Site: brandenburg
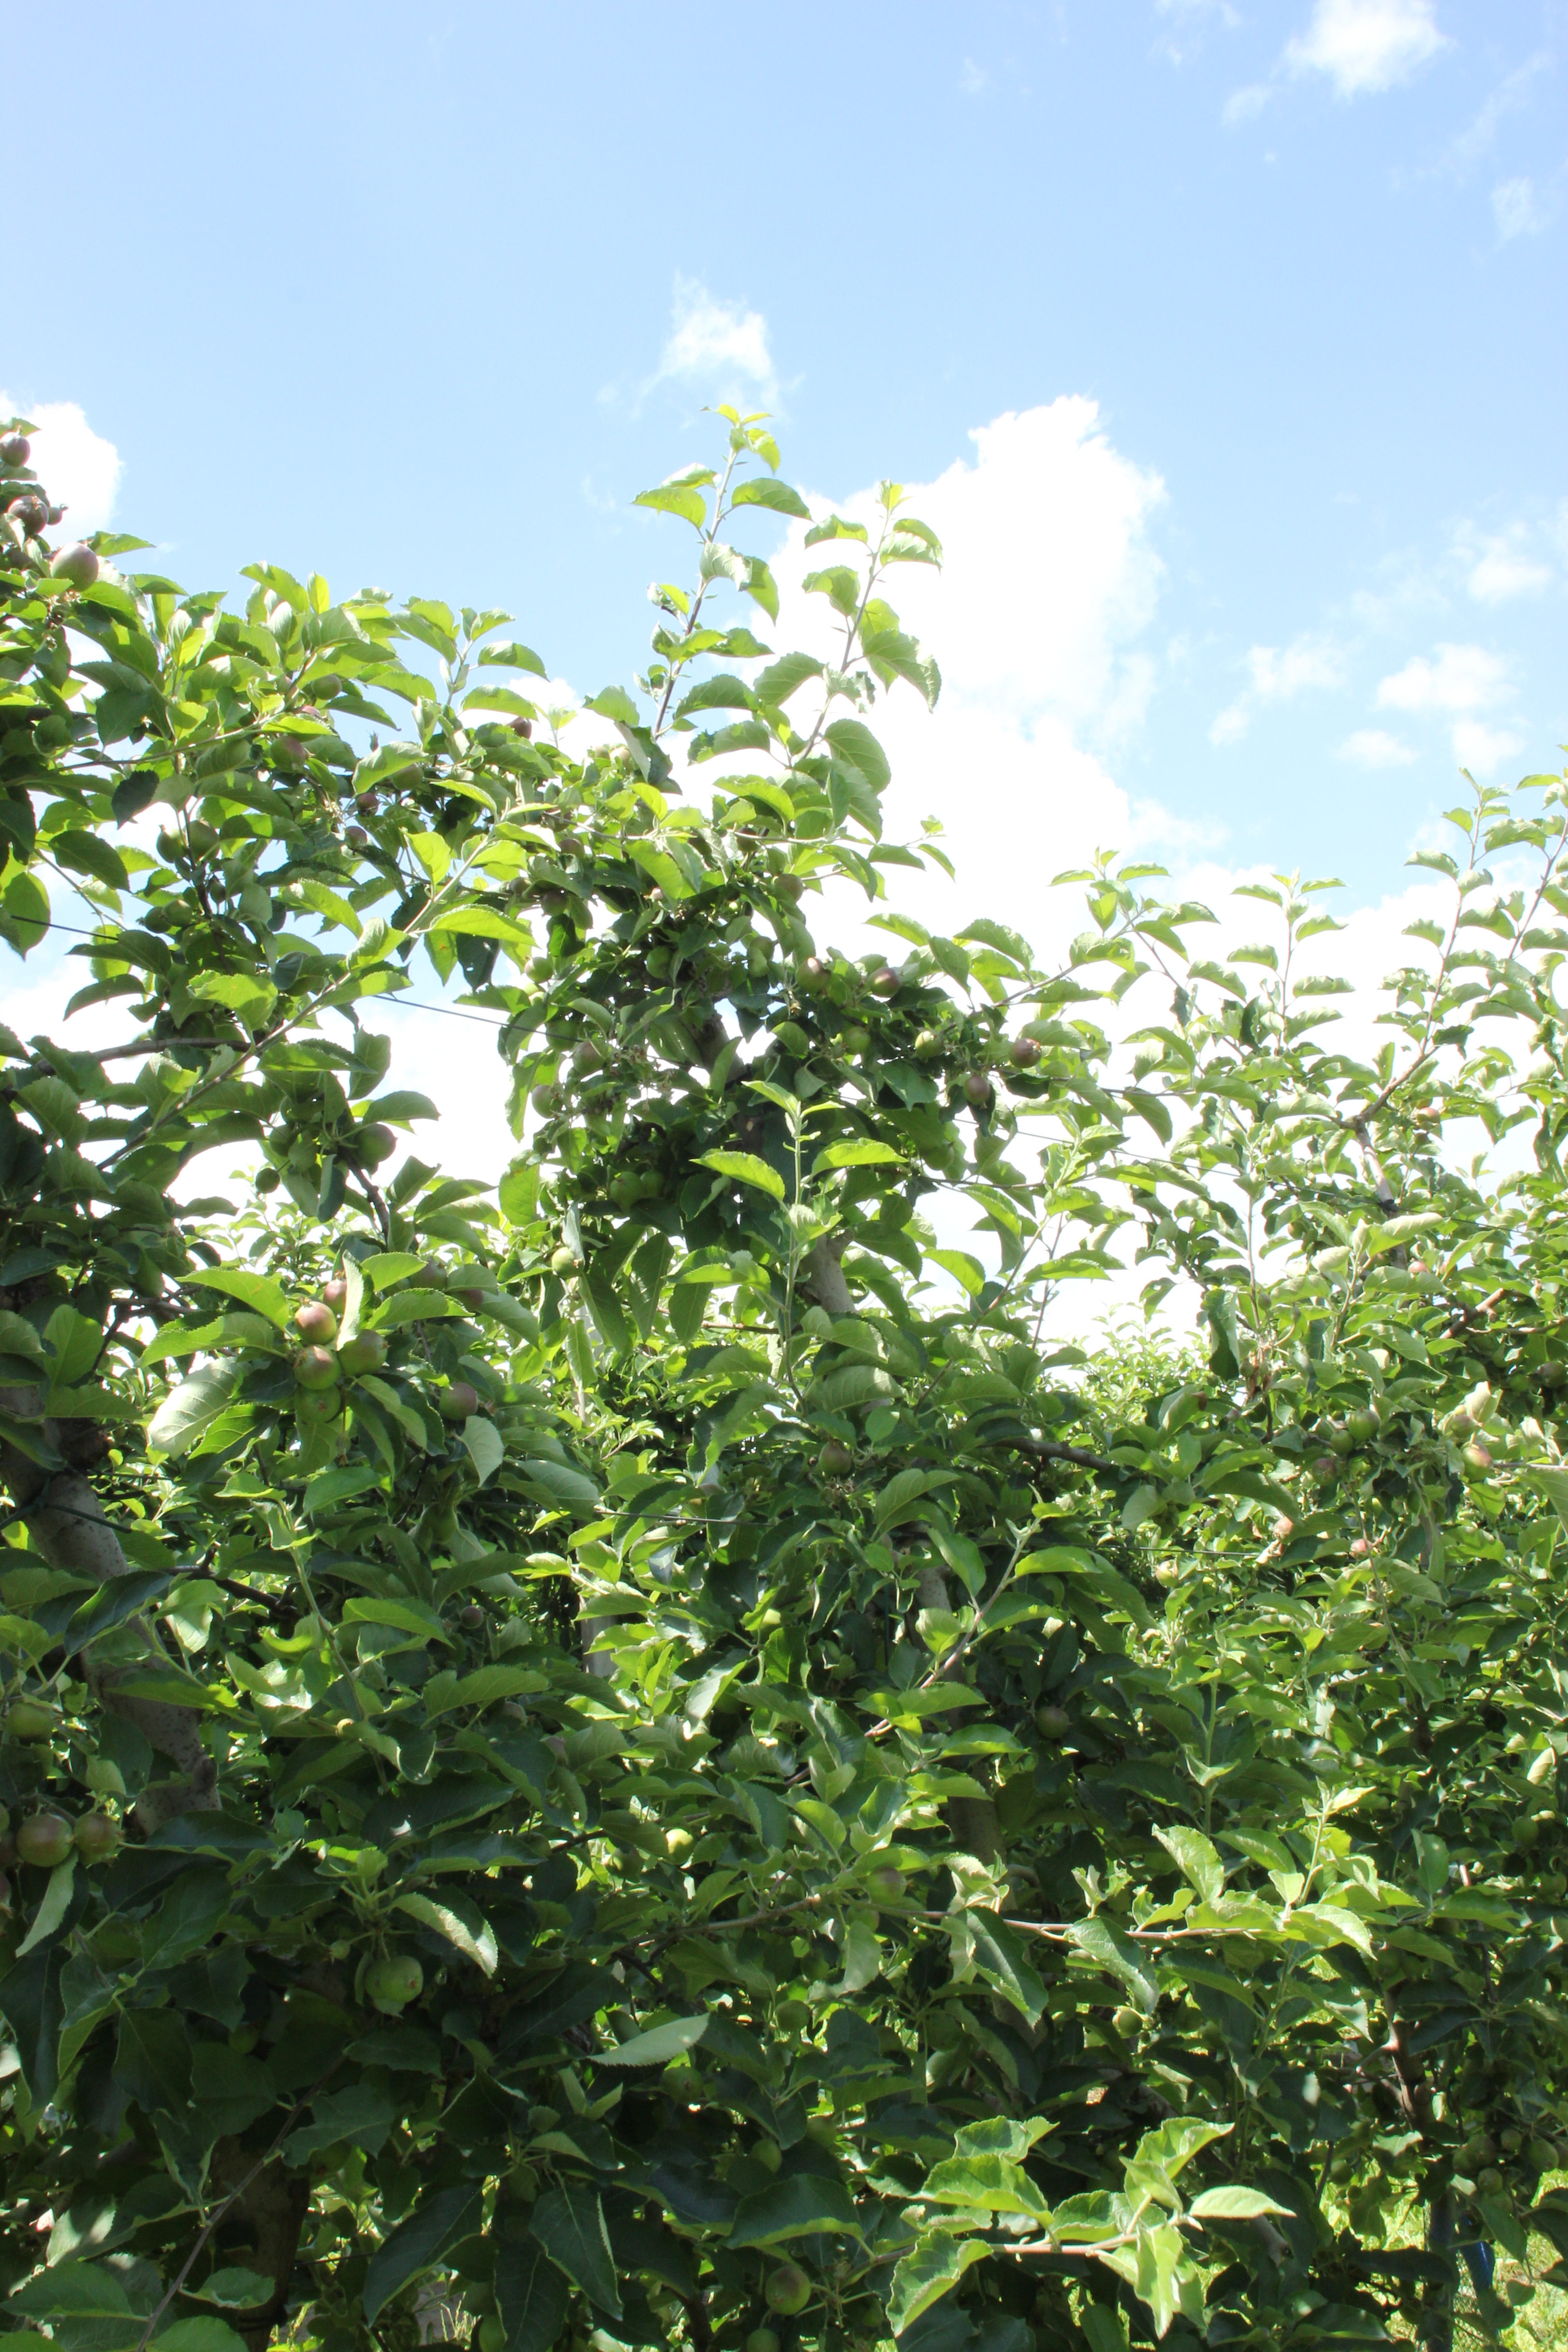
Growth stage (BBCH 73): Development of fruit